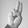
ASL letter: U